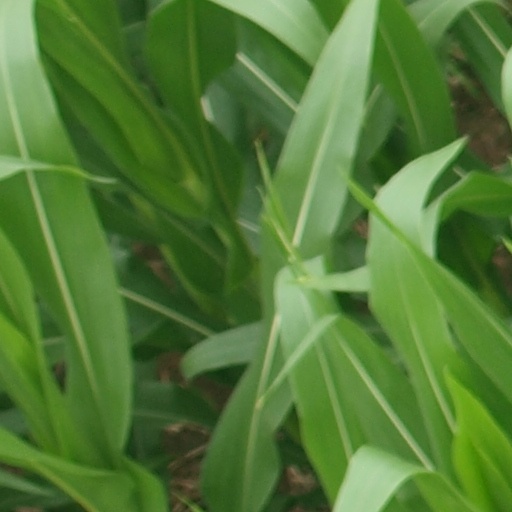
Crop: maize; corn